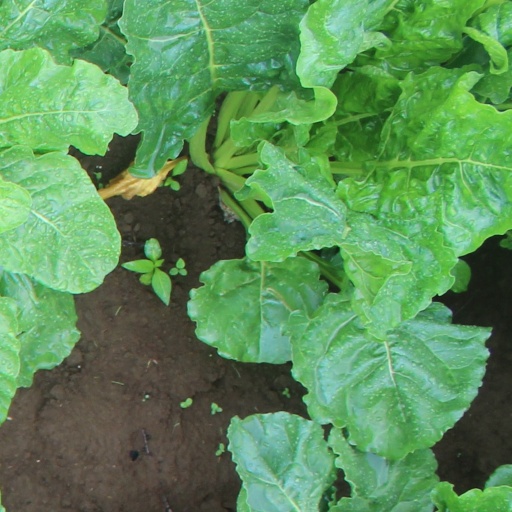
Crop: sugar beet